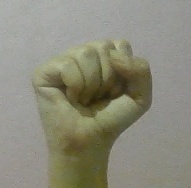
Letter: saad